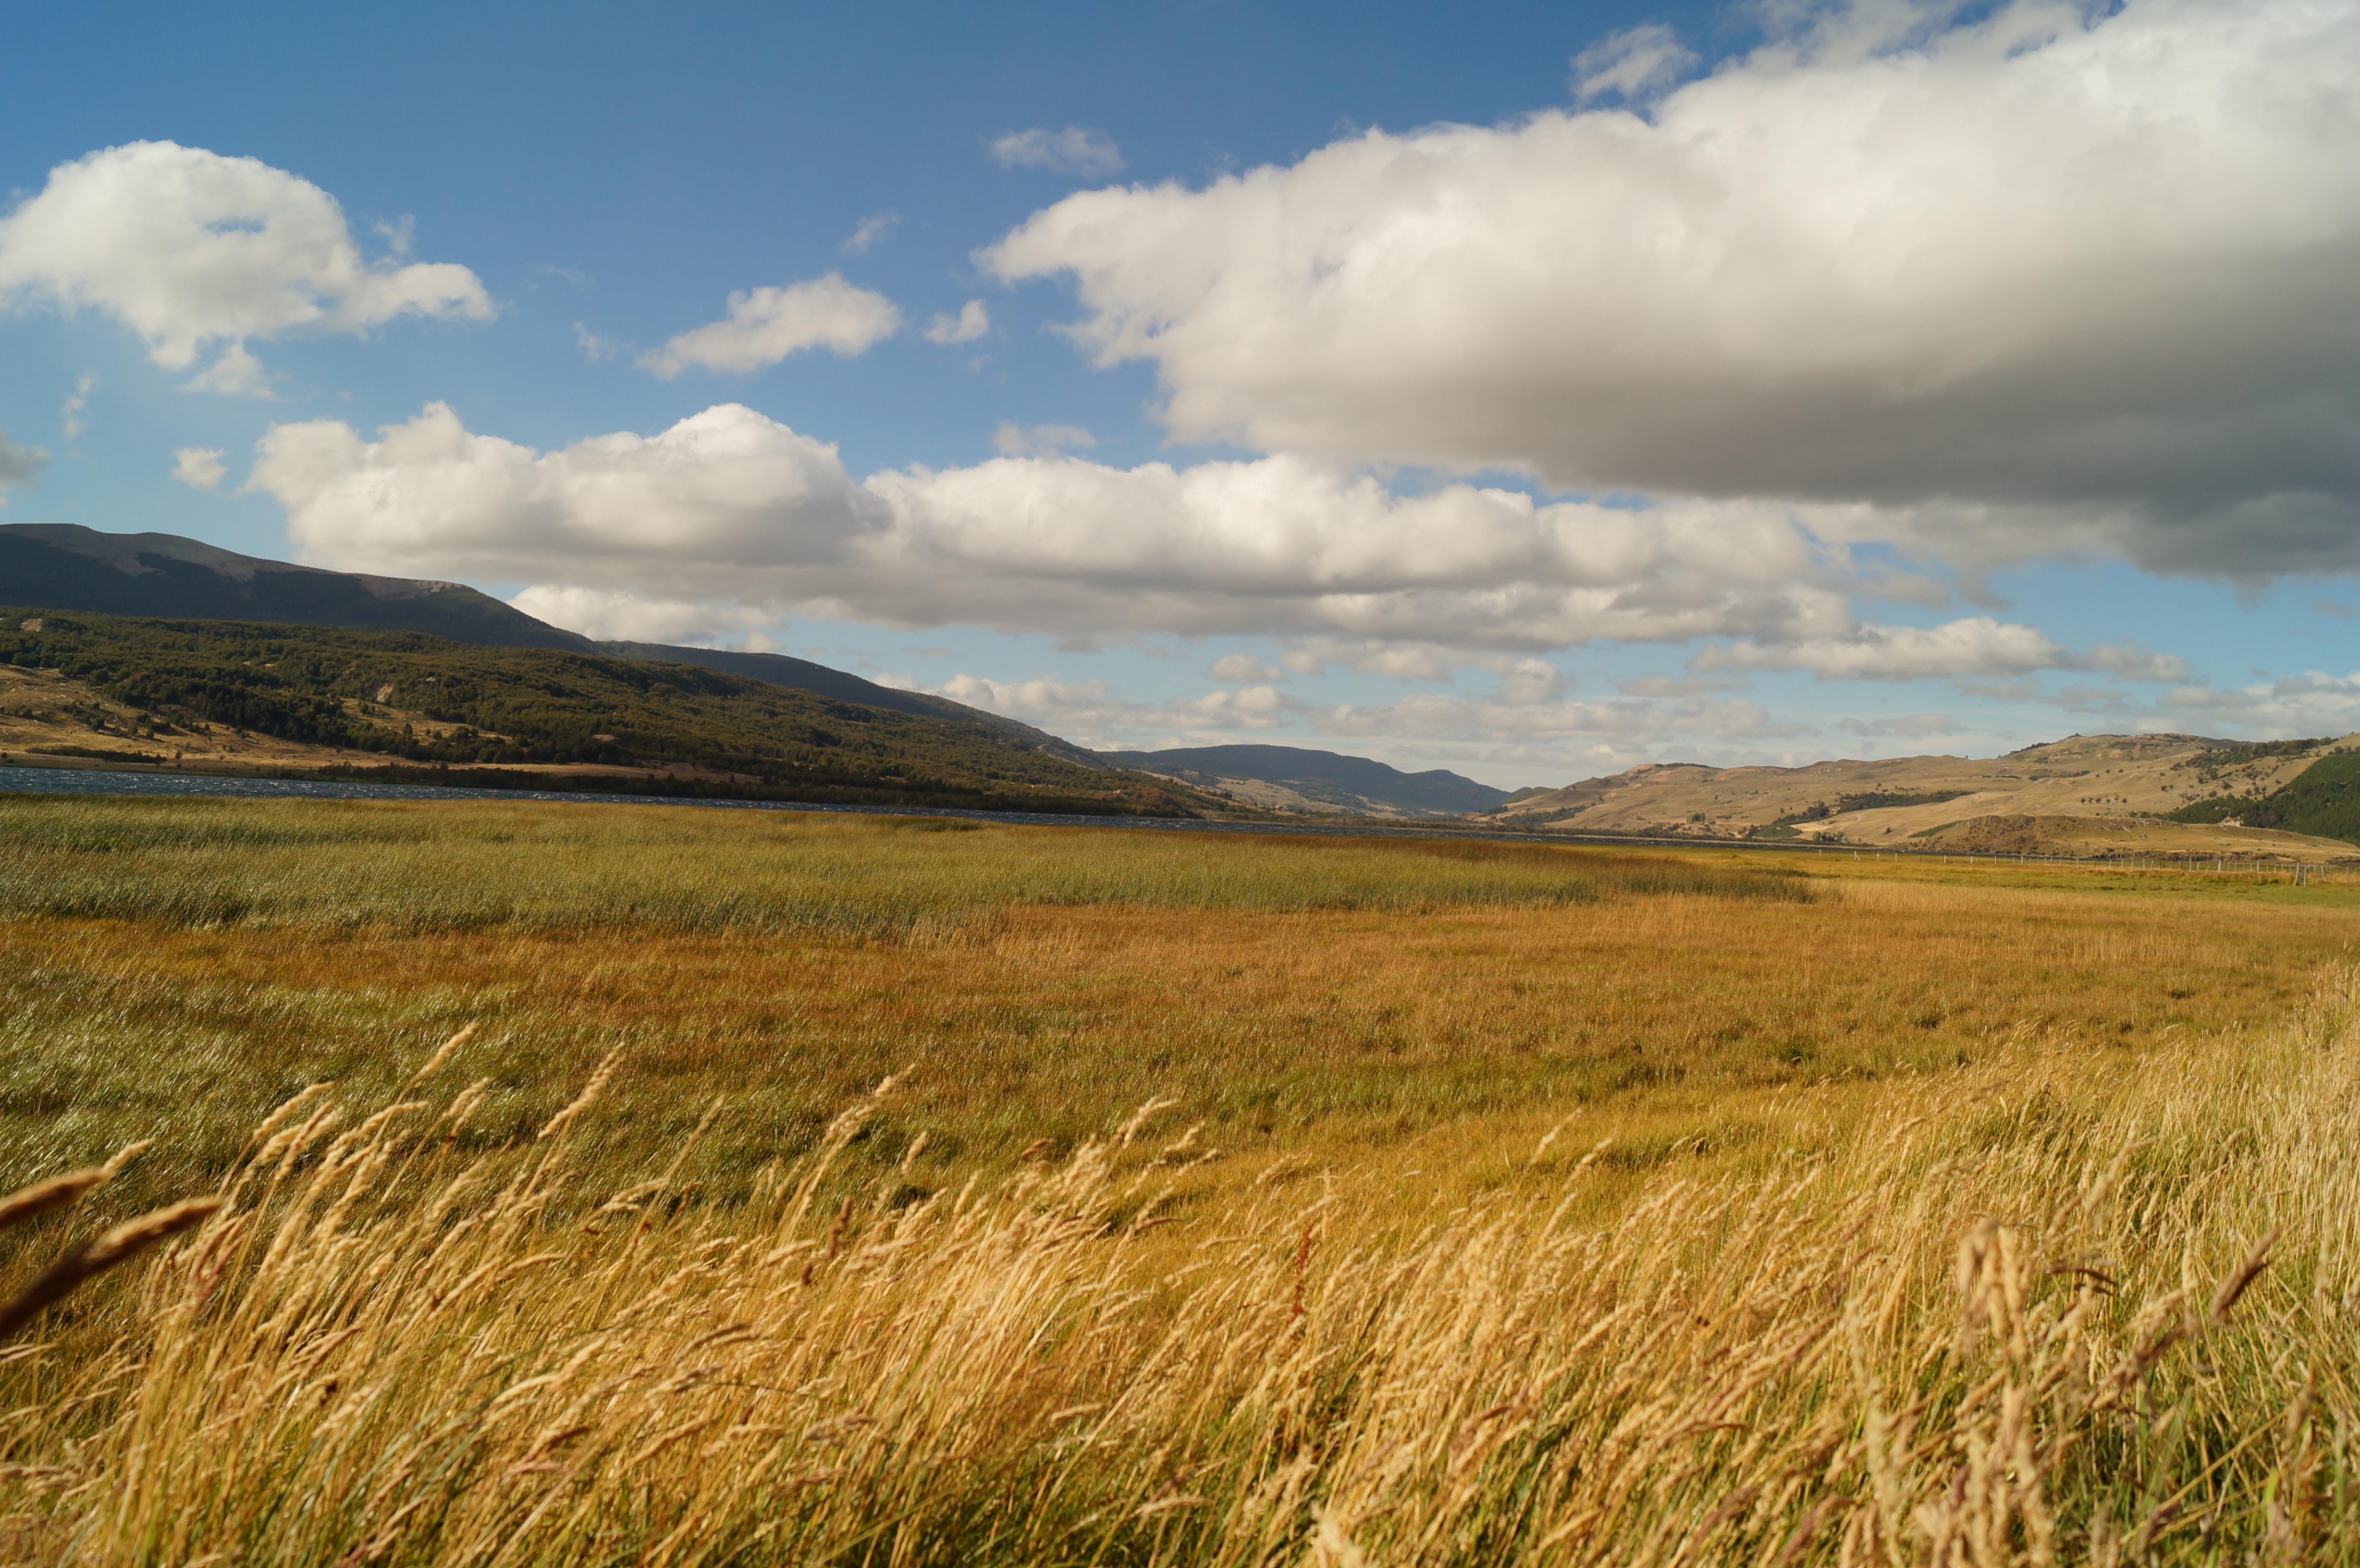
landscape, nature, grass, horizon, marsh, mountain, cloud, sky, field, meadow, prairie, hill, pasture, agriculture, highland, plain, grassland, badlands, plateau, fell, habitat, loch, patagonia, ecosystem, steppe, rural area, chilean patagonia, natural environment, geographical feature, grass family, mountainous landforms, ecoregion